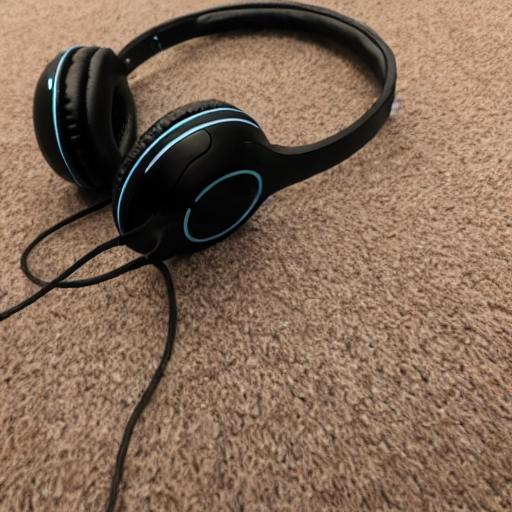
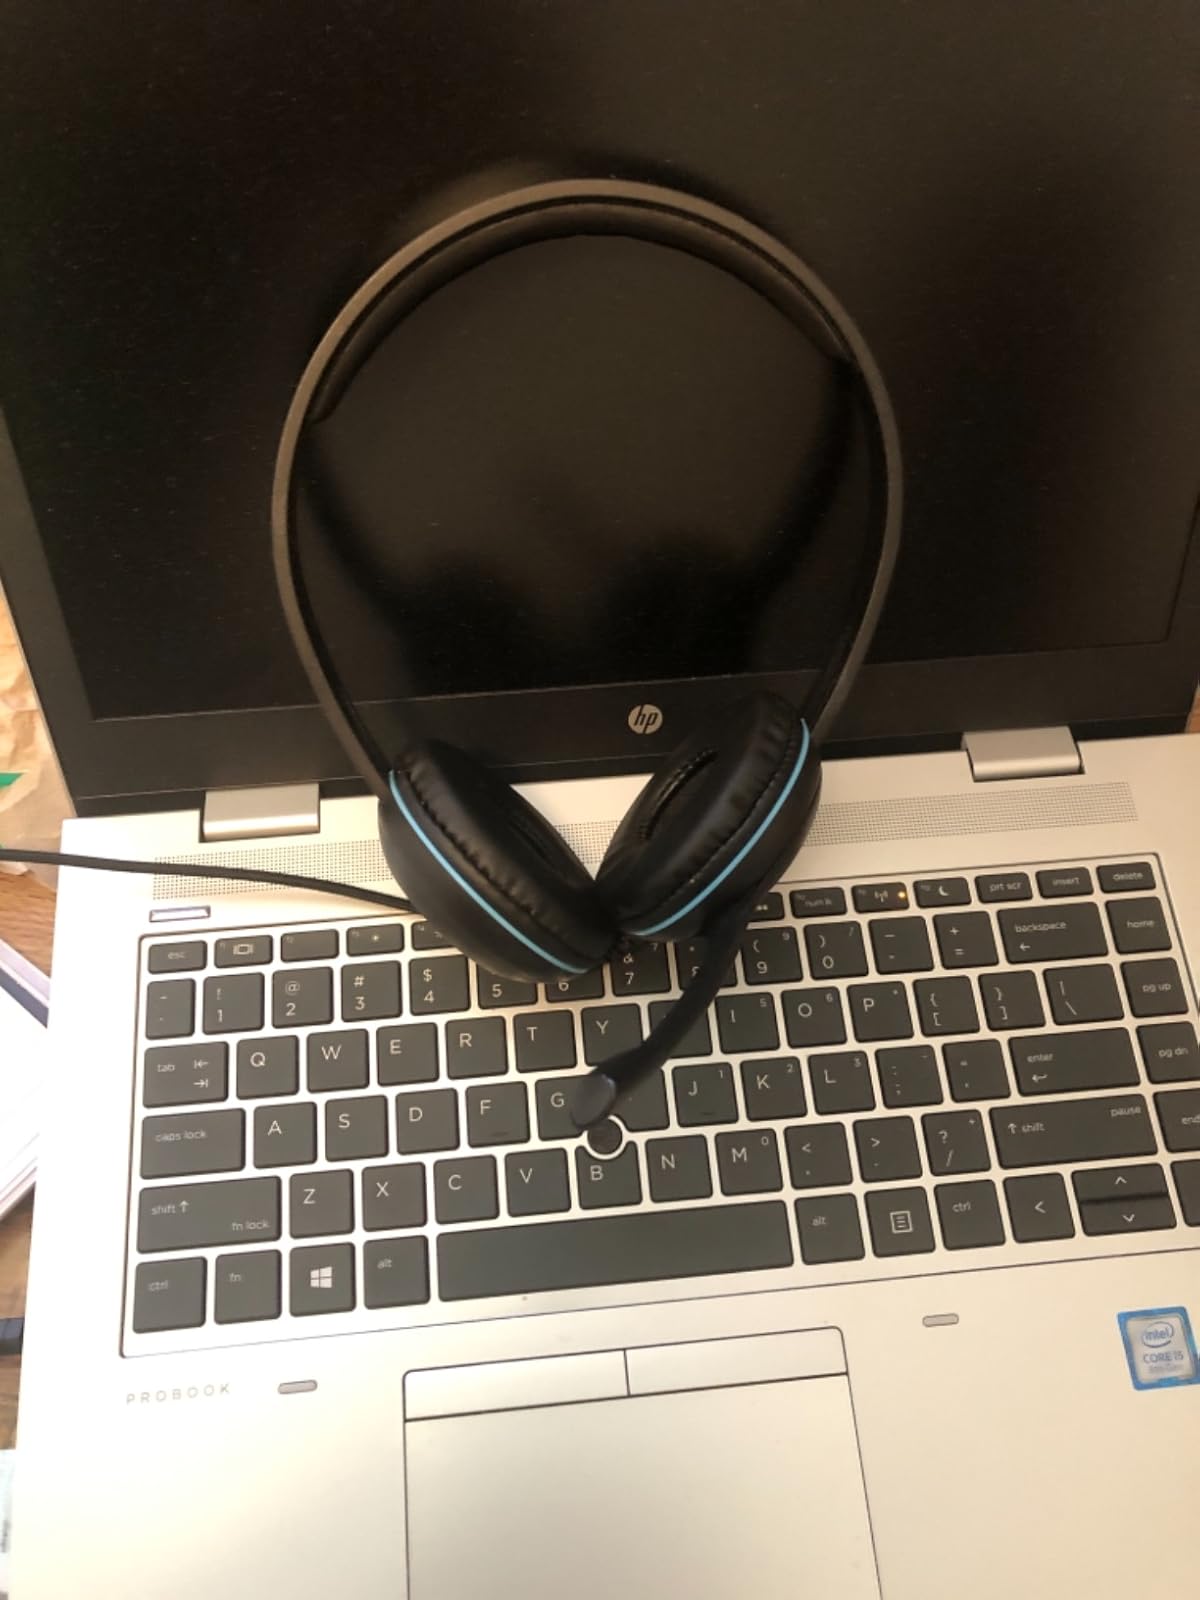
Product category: headphones
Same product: no